Ronald Koeman

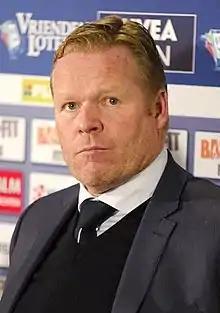
Koeman in 2014

Ronald Koeman (born 21 March 1963) is a Dutch professional football manager and former player who is the manager of the Netherlands national team. Koeman scored over 250 goals whilst playing in defence for the majority of his career. Koeman was capable of playing both as a defender and as a midfielder; he frequently played as a sweeper, although he was equally known for his goalscoring, long-range shooting, and accuracy from free kicks and penalties. Because of his goalscoring, he is considered one of the best attacking center backs of all time.